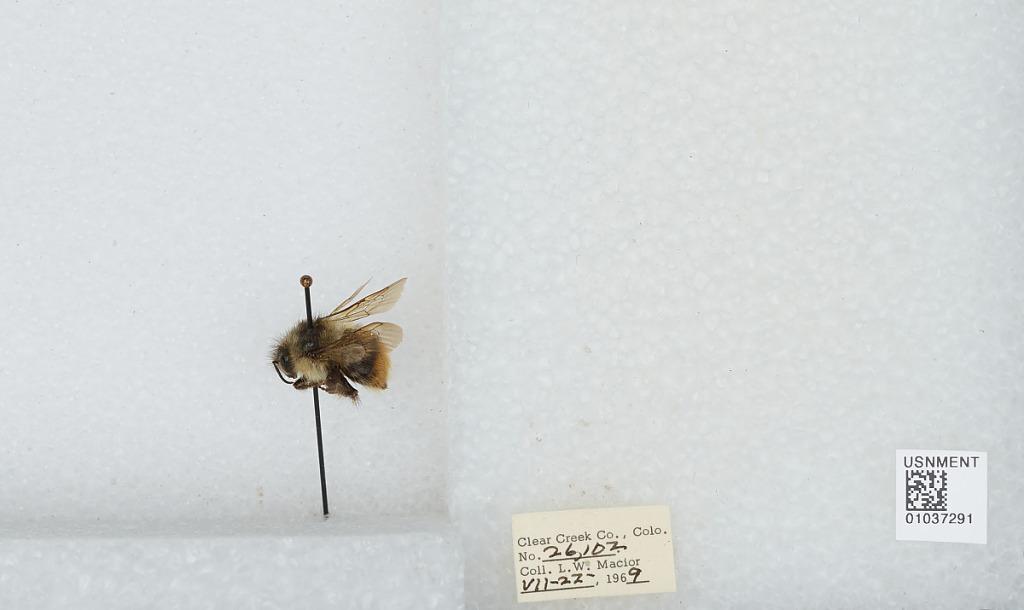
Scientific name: Bombus (Pyrobombus) mixtus Cresson
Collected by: L. Macior
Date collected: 1969-7-22
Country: United States
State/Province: Colorado
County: Clear Creek
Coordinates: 39.6958, -105.725